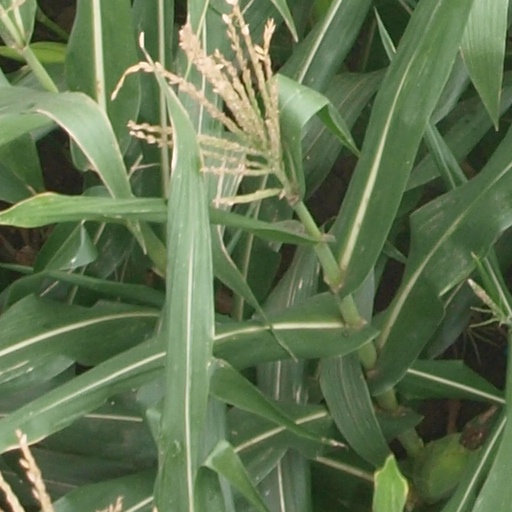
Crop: maize; corn